Han Dongfang

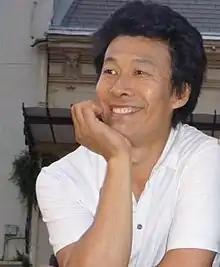
Han Dongfang in 2011

Han was born in the impoverished village of Nanweiquan in Shanxi and first came to international prominence as a railway worker in Beijing. He helped set up the Beijing Workers’ Autonomous Federation (BWAF) during the Tiananmen Square protests of 1989. The BWAF was the People's Republic of China's first independent trade union, established as an alternative to the Party-controlled All-China Federation of Trade Unions.